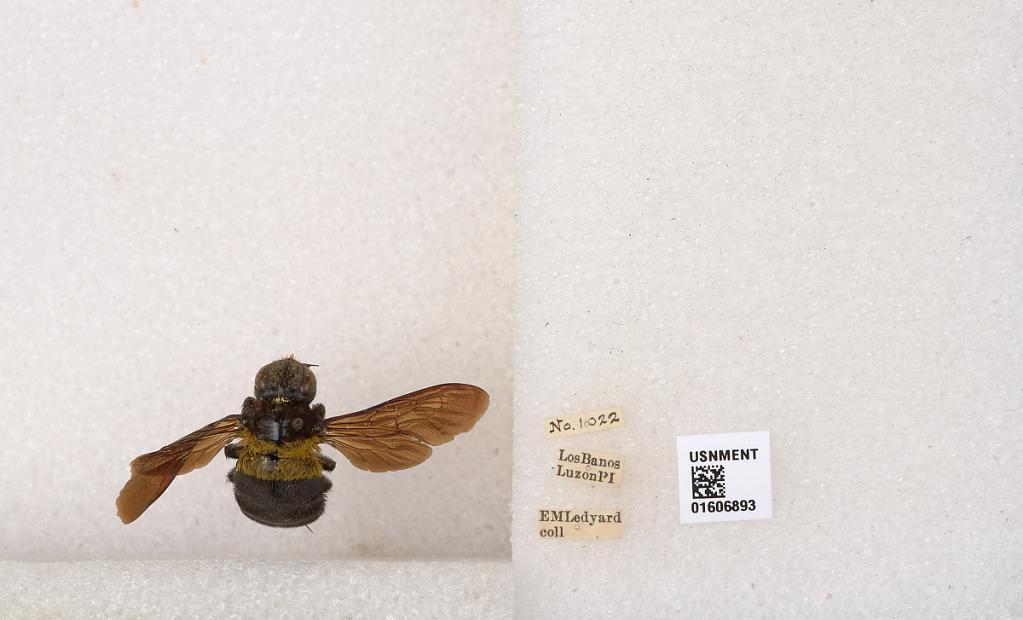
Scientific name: Xylocopa (Koptortosoma) chlorina (Cockerell)
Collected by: E. Ledyard
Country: Philippines
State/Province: Calabarzon
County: Laguna
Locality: Los Banos Luzon
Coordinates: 14.1702, 121.242